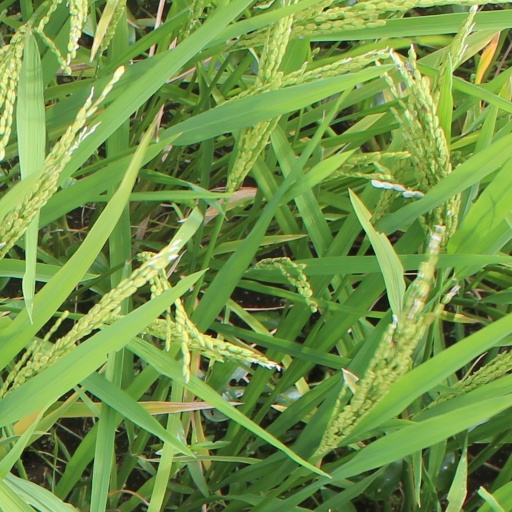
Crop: rice